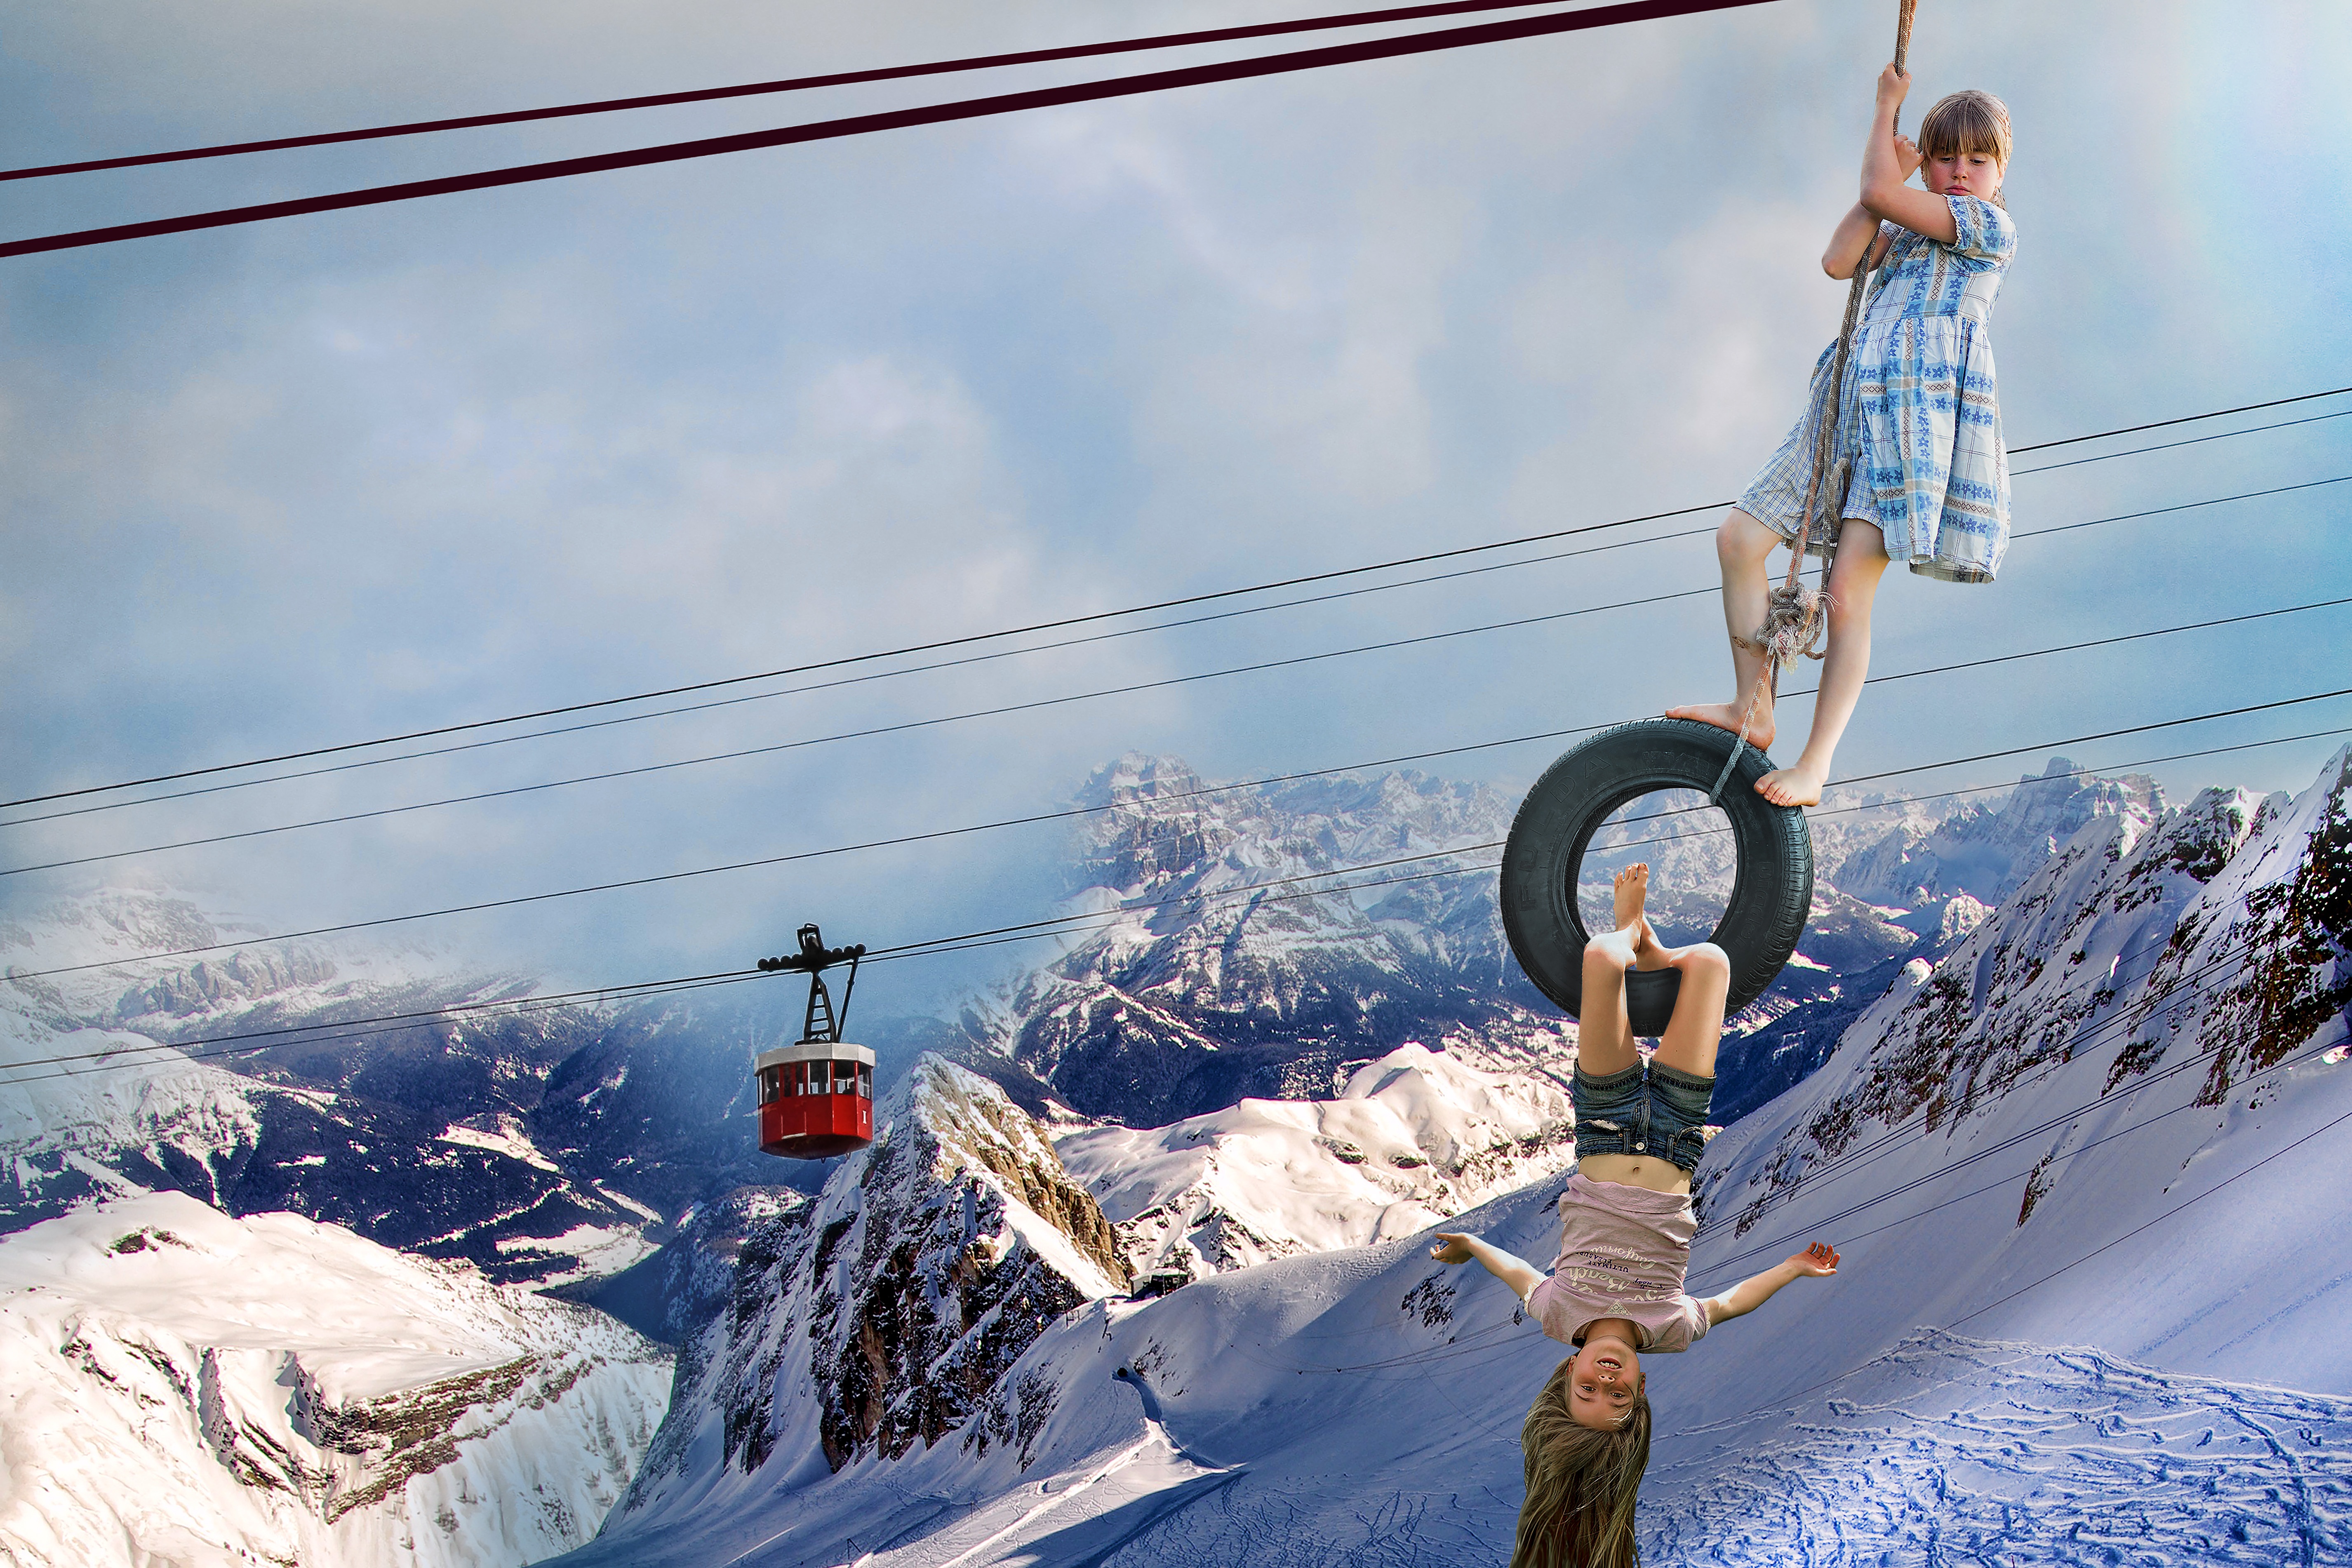
mountain, snow, winter, jumping, child, snowboard, extreme sport, skiing, cable car, season, sports equipment, winter sport, sports, downhill, ski, snowboarding, acrobatics, freeride, photo montage, nordic skiing, ski equipment, alpine skiing, boardsport, freestyle skiing